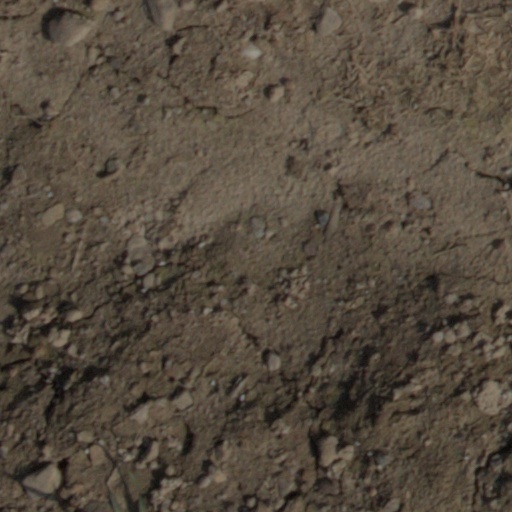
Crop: wheat